History of the Technion – Israel Institute of Technology

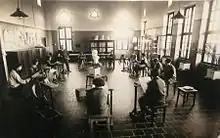
Architecture students at Technion (1920s)

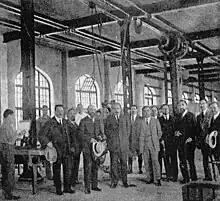
Albert Einstein at the Technion, c.1923

In October 1909, Prussian Jewish architect Alexander Baerwald was asked to come up with a first plan for the new building. This architect – who used to play cello in a string quartet with Albert Einstein – was inspired by the idea of blending European form with Eastern elements. His outstanding design was approved by the Kuratorium, and in August 1910, Baerwald was awarded the assignment to draw up the detailed plans and supervise the execution. Aside from the stone, most of the other building material came from abroad. The lime was from France, the cement from Germany. Plumbing installations and various fixtures also came from Europe and to this day, visitors at the historic building can read the German manufacturers' inscriptions on floor plates and elsewhere in the building.